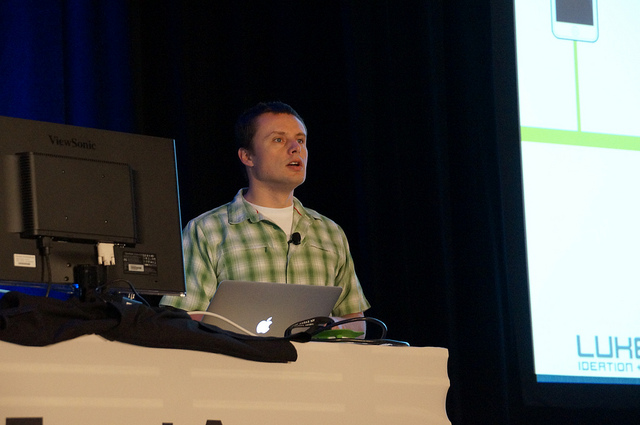
user: Given an image and a question. Answer the question in a short answer. Question: Who is this person addressing? Short Answer:
assistant: student